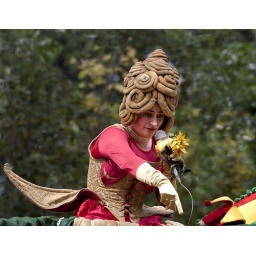
She points out a girl and a boy in the audience who she requires to help her open her skirts.